Stonewall, Texas

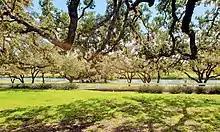
Pedernales River as it passes through the LBJ Ranch near Stonewall.

Stonewall is located in eastern Gillespie County on the Pedernales River, in the Hill Country of central Texas. U.S. Route 290 passes through the community, leading west to Fredericksburg, the Gillespie County seat, and east to Johnson City. Stonewall is west of Austin and north of San Antonio.